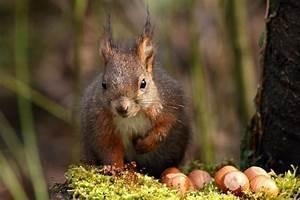
squirrel